Peggy Whitson

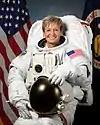

In January 2021, Axiom announced she would be back-up commander of Axiom Mission 1, raising the possibility that she could fly a later Axiom Space mission.